Oberheim DMX

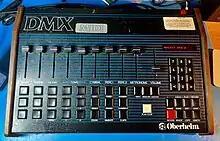
Oberheim DMX

The DMX is a programmable digital drum machine manufactured by Oberheim. It was introduced in 1980 at a list price of and remained in the company's product line until the mid-1980s.